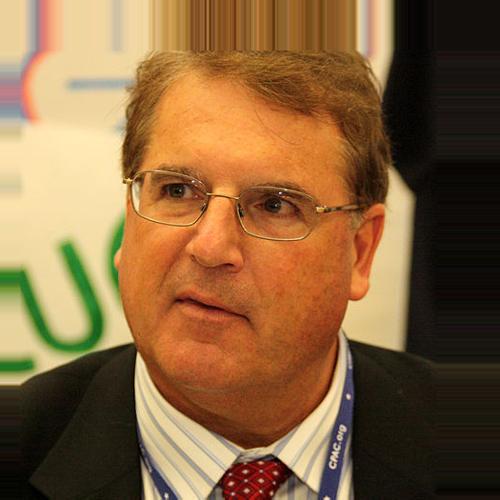
Age: 55